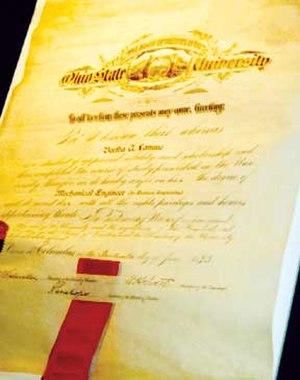
Bertha Lamme Feicht, née le 16 décembre 1869 près de Springfield et morte le 20 novembre 1943 à Pittsburgh, est une ingénieure américaine. En 1893, elle devient la première femme à recevoir un diplôme de l'université d'État de l'Ohio. Elle est connue pour être la première femme américaine à être diplômée dans un domaine d'ingénierie autre que l'ingénierie civile.